For the Service

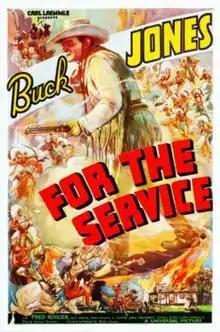
Theatrical release poster

For the Service is a 1936 American Western film directed by Buck Jones and written by Isadore Bernstein. The film stars Buck Jones, Phillip Trent, Edward Keane, Fred Kohler, Beth Marion, Frank McGlynn, Sr. and Ben Corbett. The film was released on June 1, 1936, by Universal Pictures.